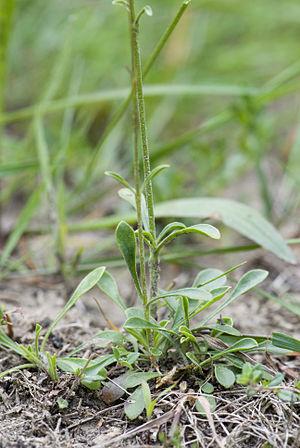
Silene otites Bethisy-Saint-Martin (Oise), France